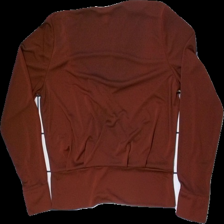
View: back
Type: Top
Category: Ladies
Brand: H&M
Colors: Red
Material: 100% polyester
Cut: V-collar
Size: S
Smell: Minor
Price range: 50-100
Recommended usage: Reuse